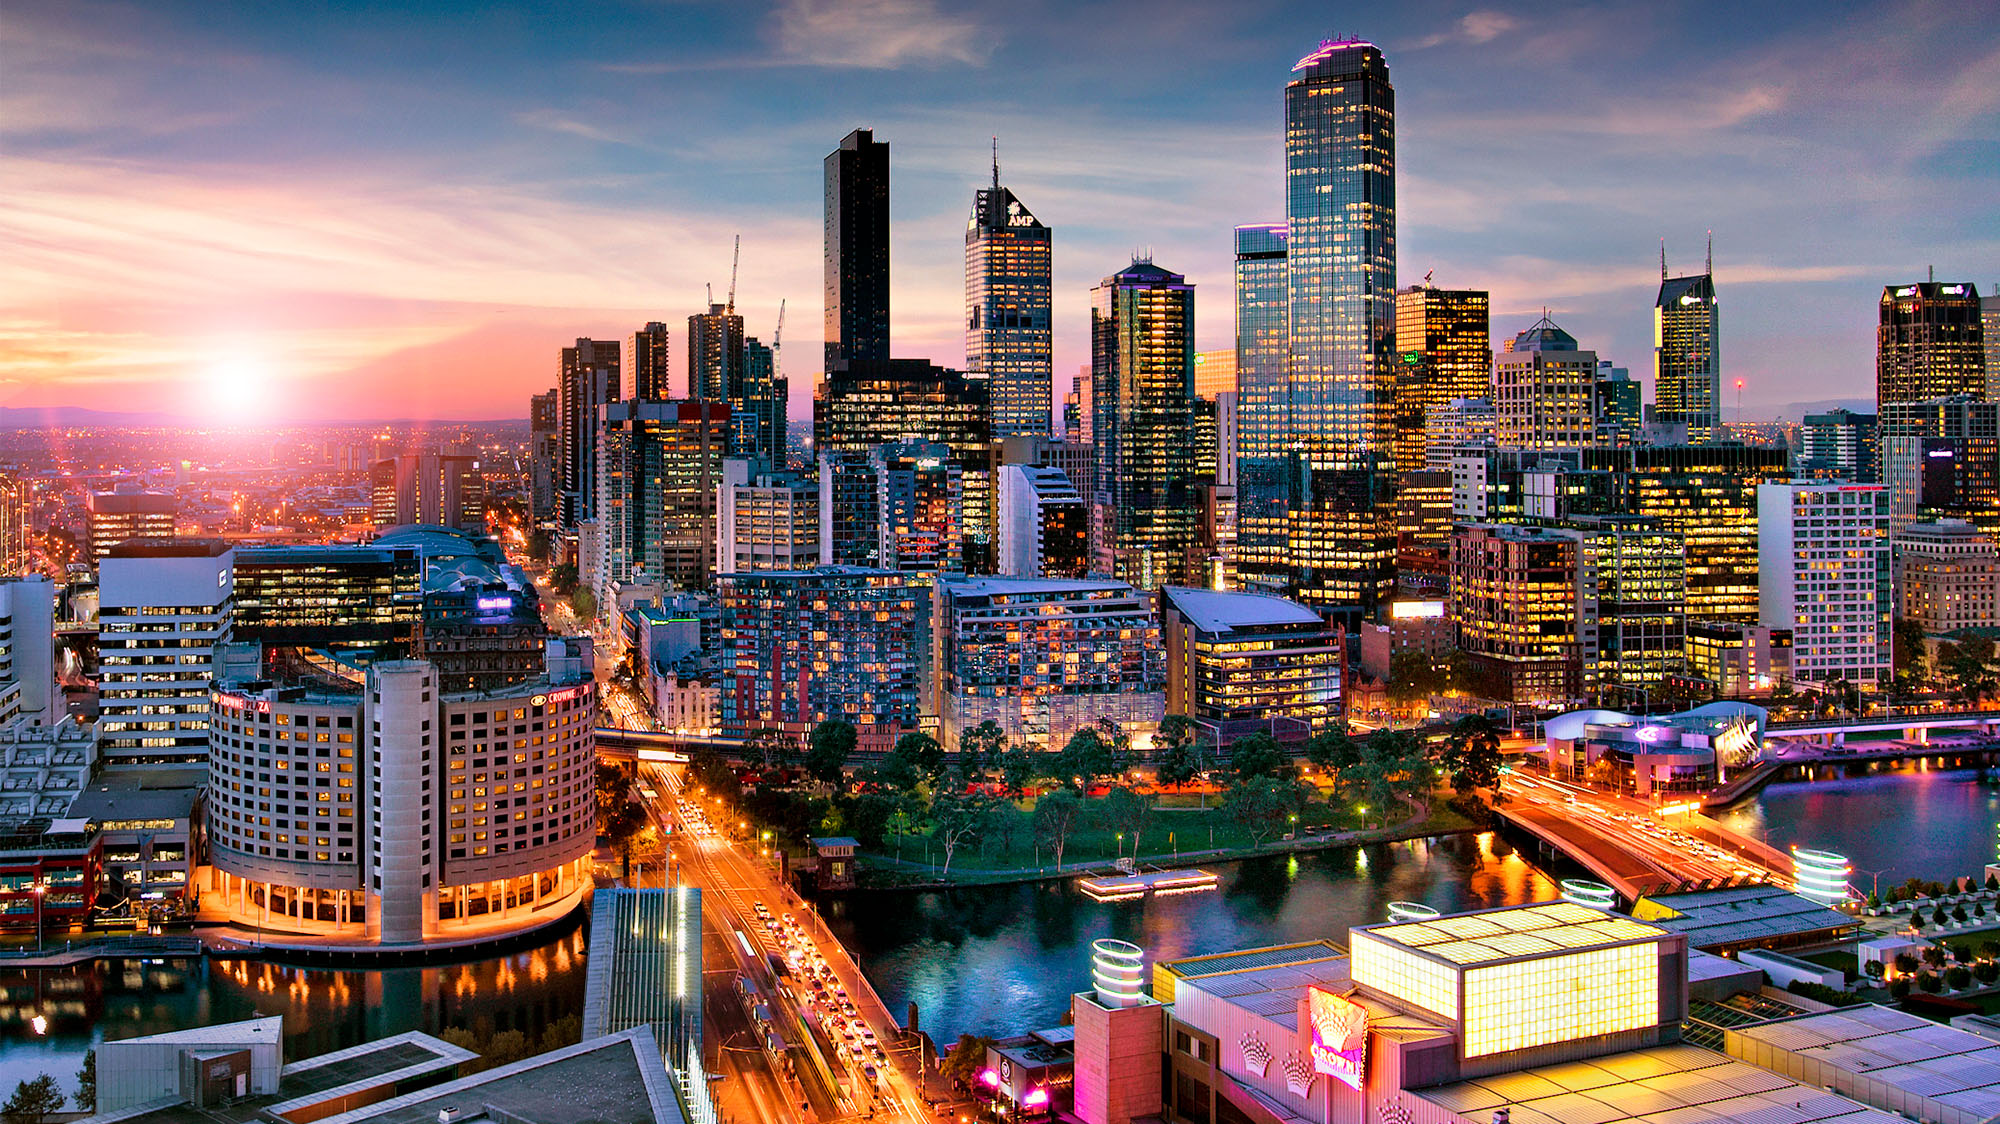
city, skyscraper, building, sky, cloud, light, nature, infrastructure, world, dusk, tower block, architecture, urban design, condominium, neighbourhood, cityscape, tower, real estate, landscape, horizon, commercial building, metropolis, roof, mixed use, leisure, evening, downtown, apartment, event, reflection, night, skyline, tourism, aerial photography, afterglow, facade, corporate headquarters, tourist attraction, electricity, suburb, headquarters, bird's eye view